Hinze Dam

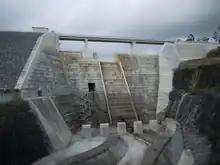
Hinze Dam spillway, following Stage 3 upgrade

The earthfill dam structure is high and long. The dam wall holds back the reservoir when at full capacity. From a catchment area of that includes the Numinbah Valley and Springbrook Plateau, with most being contained within state forests and national parks, the dam creates Advancetown Lake, with a surface area of . The uncontrolled un-gated spillway, located at above sea level, has a discharge capacity of . Initially managed by the Gold Coast City Council up until 2008, the dam is now managed by Seqwater.